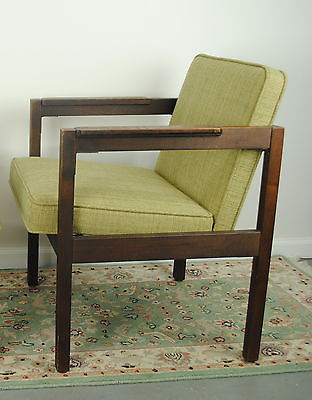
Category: chair